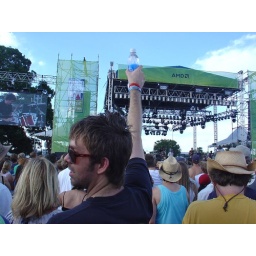
This guy came out of nowhere and started shaking his water bottle in Spoons direction.